M24 sniper weapon system

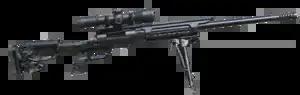
IDF modernized M24 SWS

In September 2010, the United States Army's Joint Munitions and Lethality Contracting Center awarded Remington a Firm Fixed Price Indefinite Delivery/Indefinite Quantity contract (W15QKN-10-R-0403) for the upgrade of up to 3,600 M24 Sniper Weapon Systems currently fielded to the Army pending type classification as the M24E1 Enhanced Sniper Rifle (ESR). Later, the Enhanced Sniper Rifle was classified as the XM2010. The major configuration change for this system is the conversion from 7.62×51mm NATO to dimensionally larger .300 Winchester Magnum ammunition exploiting the M24's "long action" bolt to provide additional precision and range.